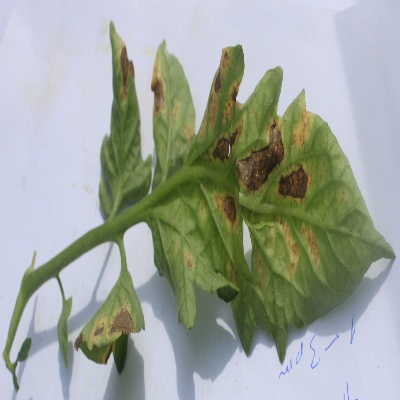
Crop: Tomato
Condition: septoria leaf spot